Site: brandenburg
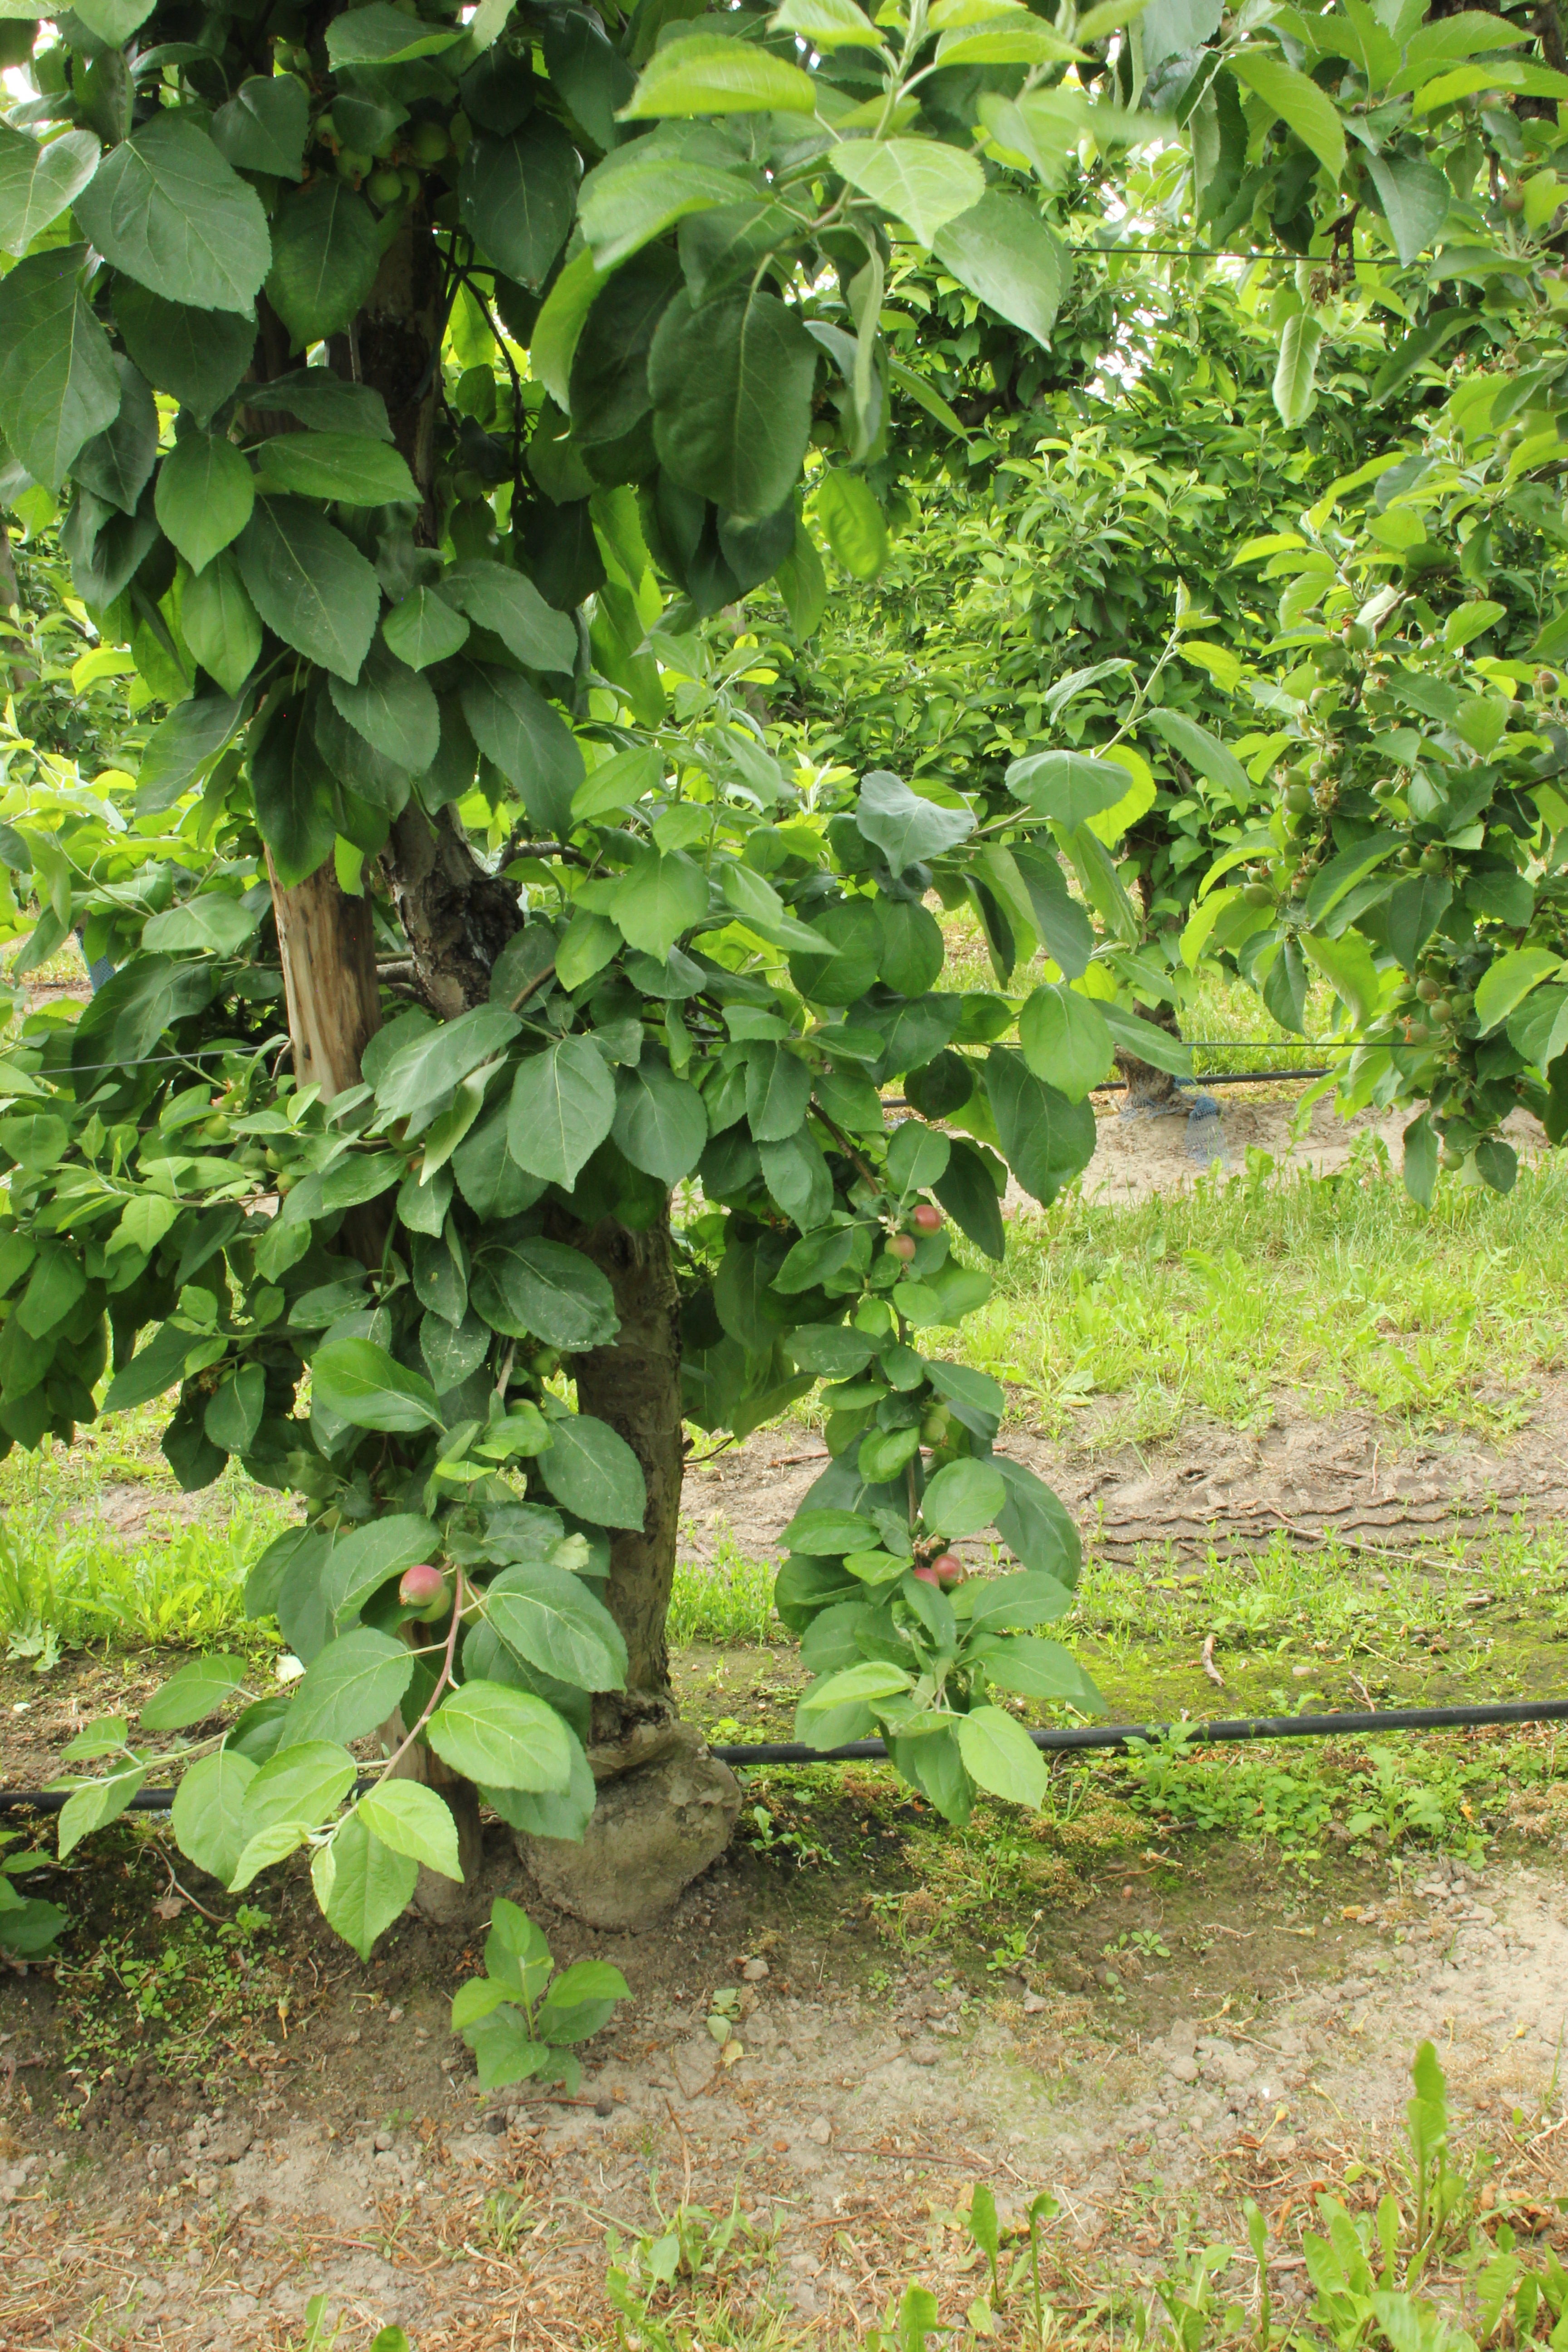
Growth stage (BBCH 72): Development of fruit